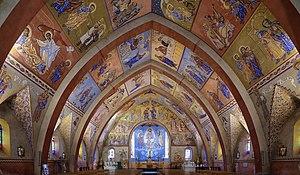
Église Notre-Dame d'Alban
Cet article recense les monuments historiques du département du Tarn, en France, à l'exception des :
L'église Notre-Dame d'Alban est une église paroissiale situé à Alban, dans le Tarn, en région Occitanie.